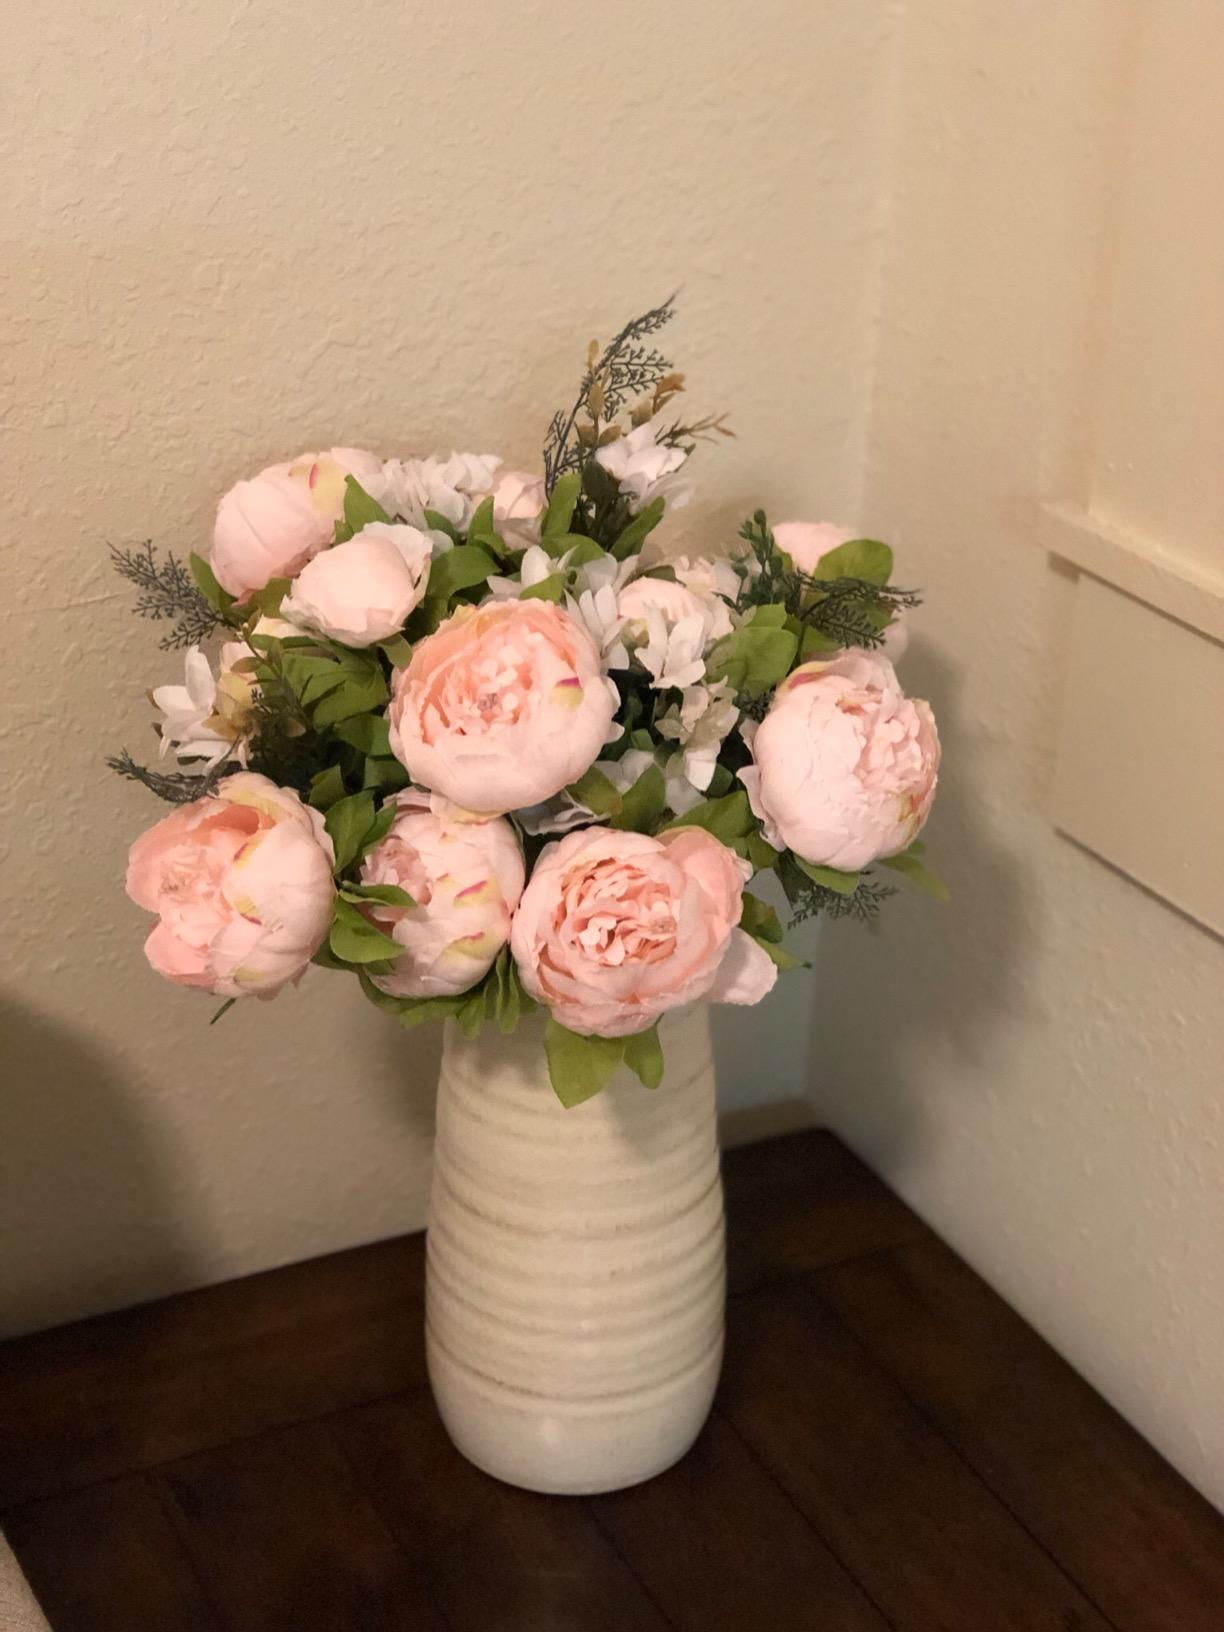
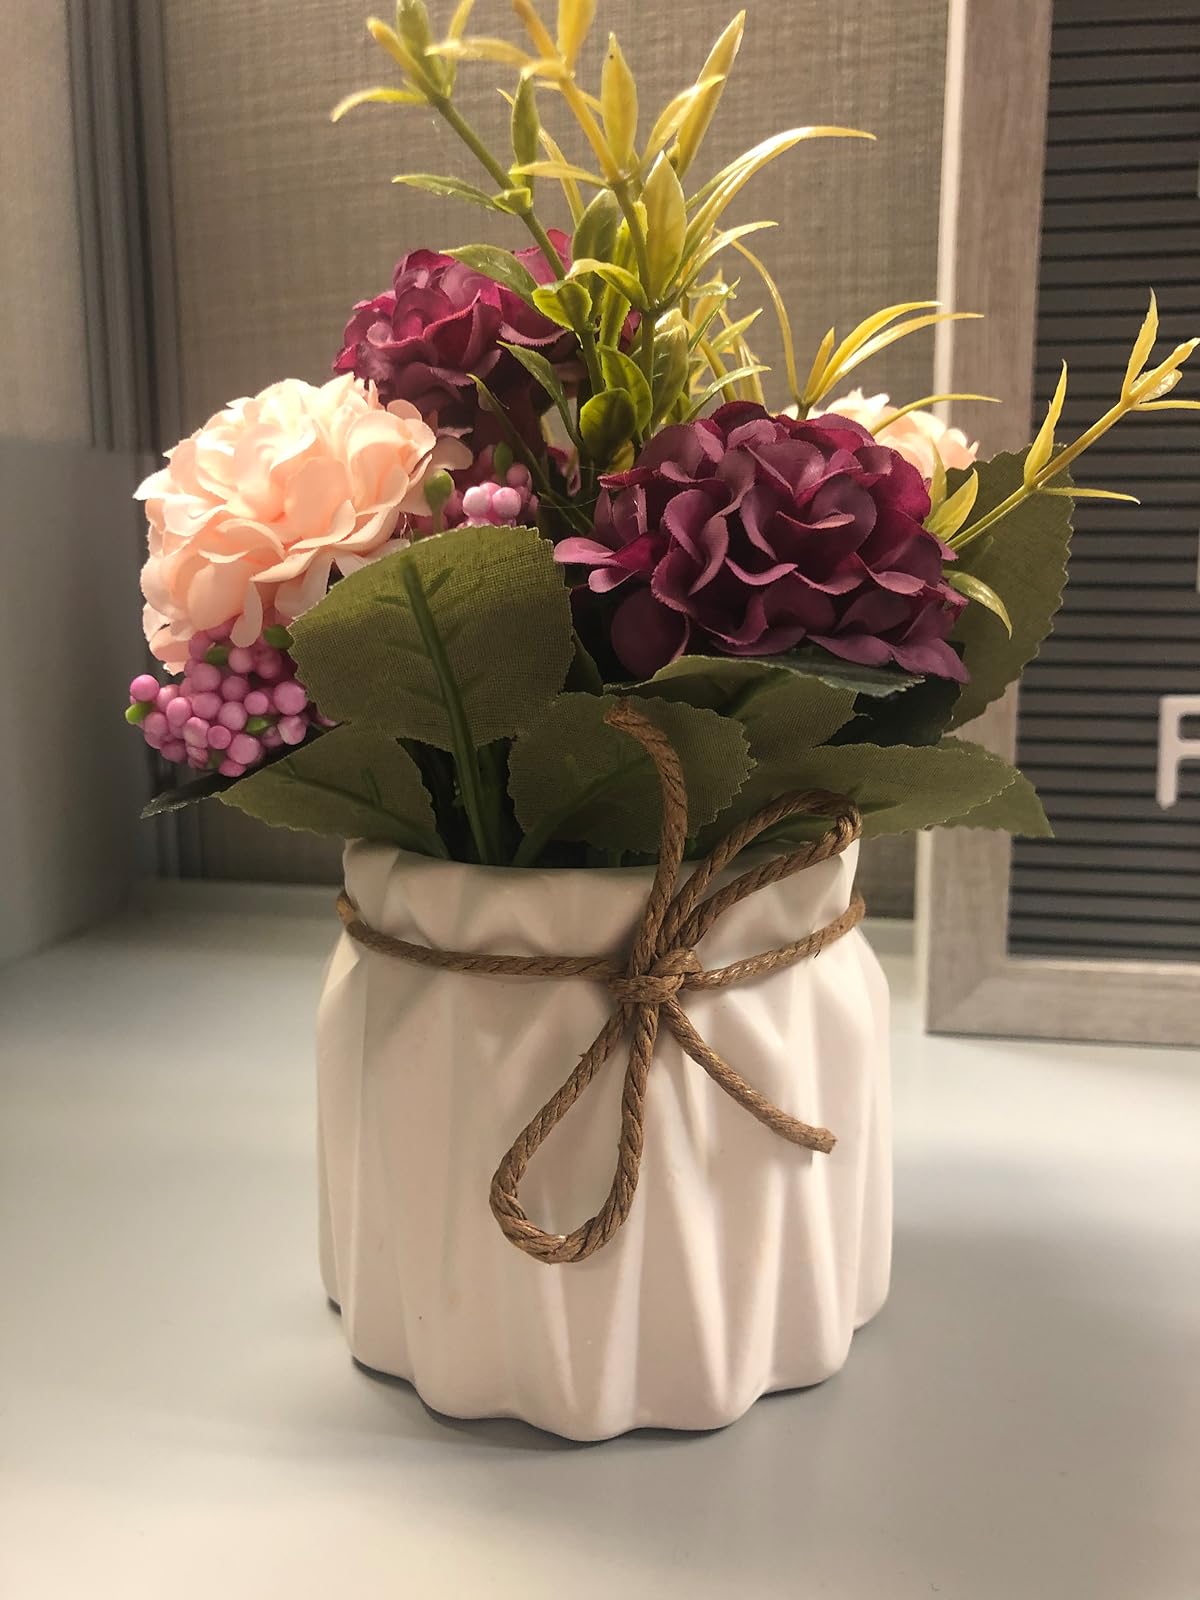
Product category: vase
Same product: no